Which point is corresponding to the reference point?
Reference image:
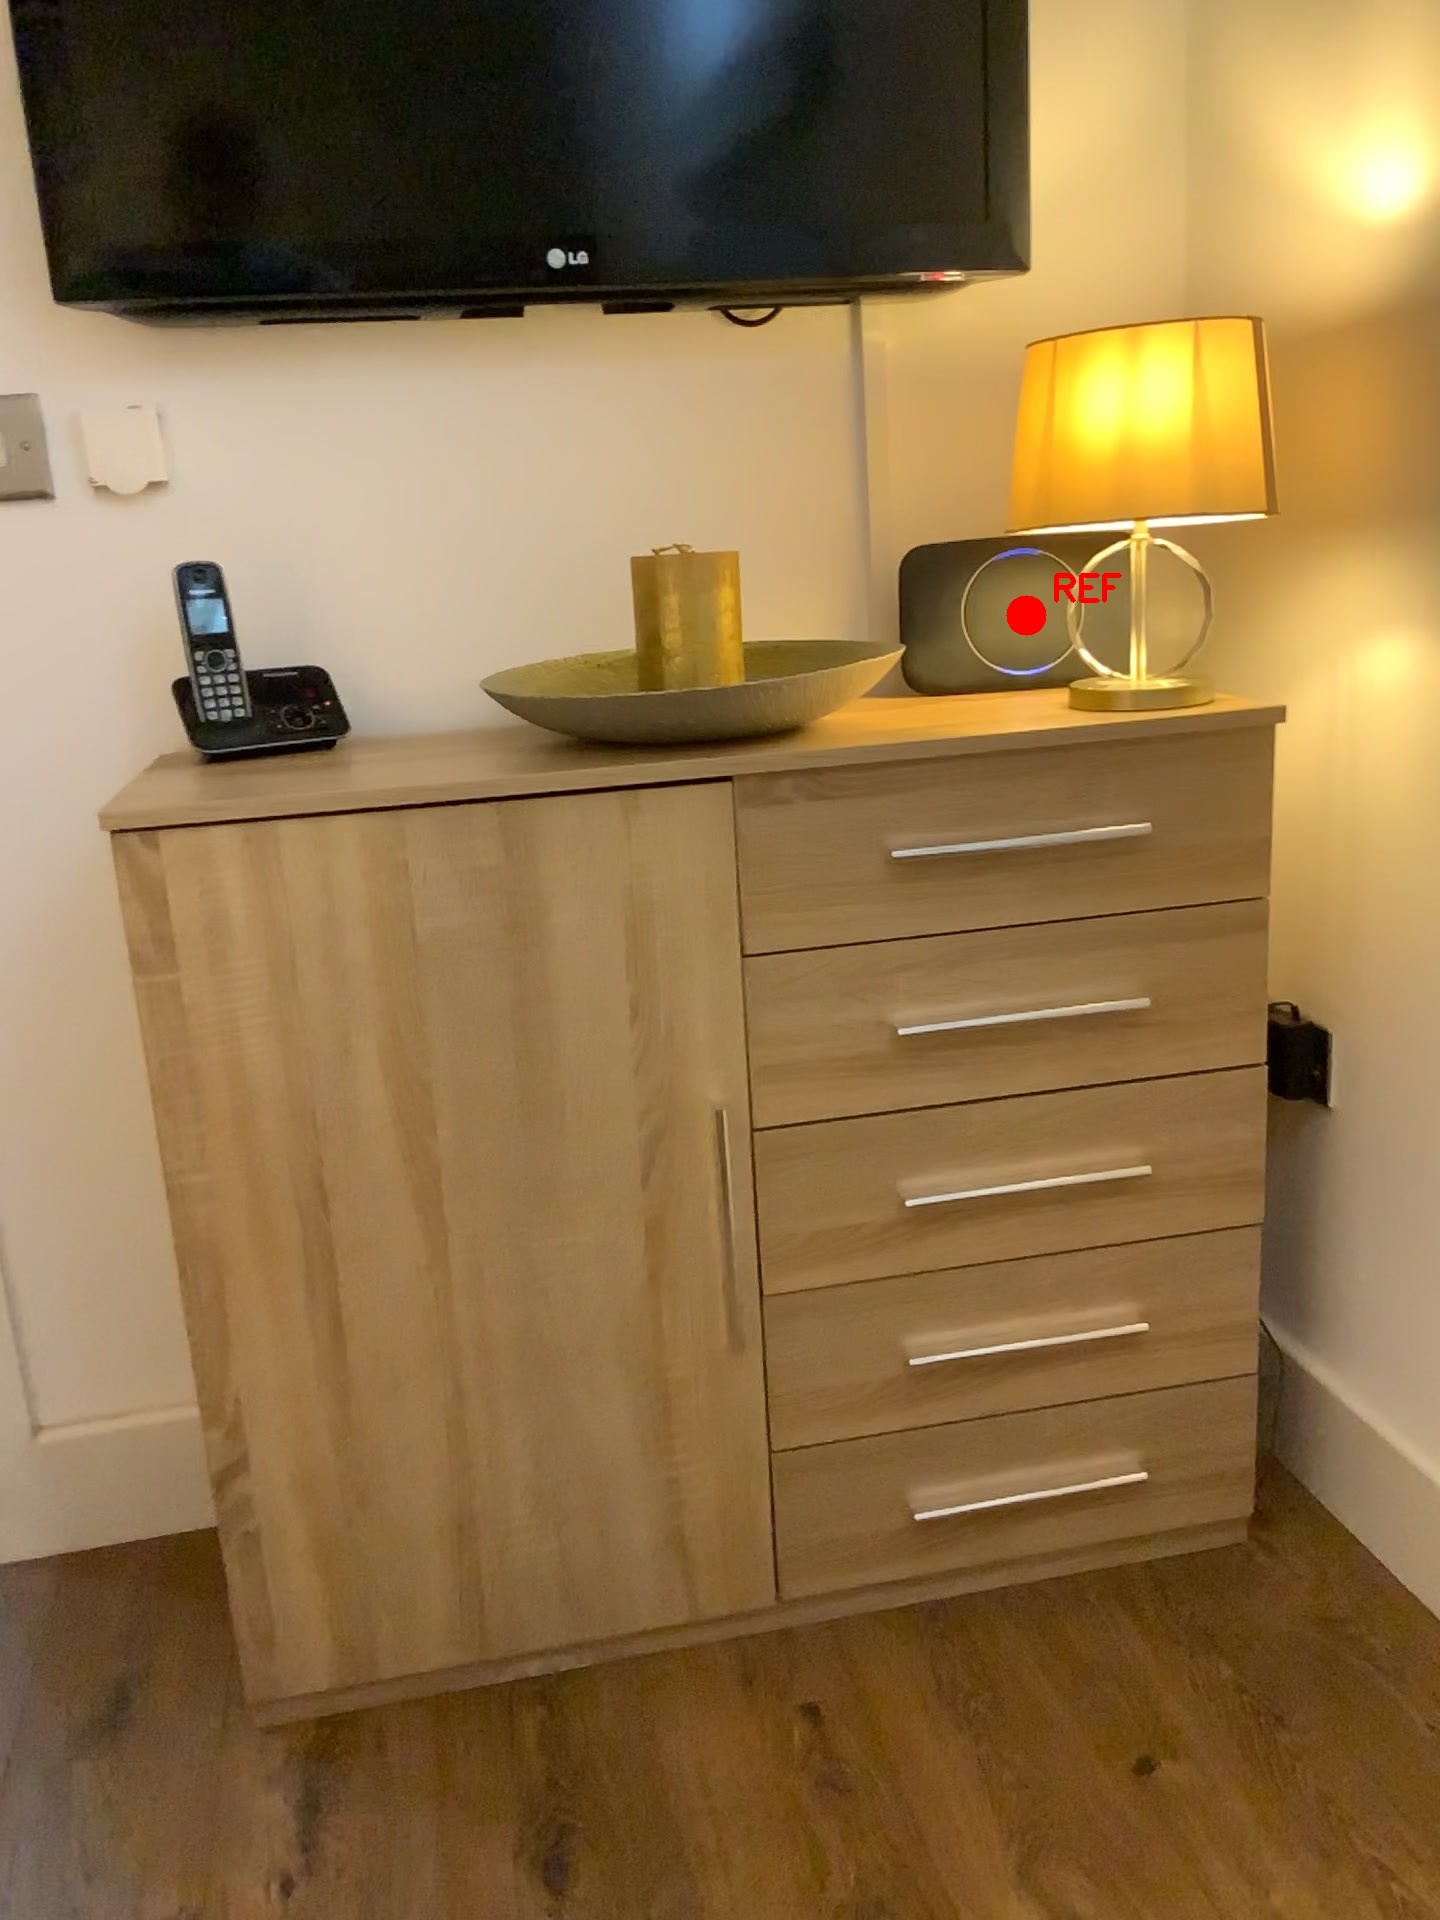
Option image:
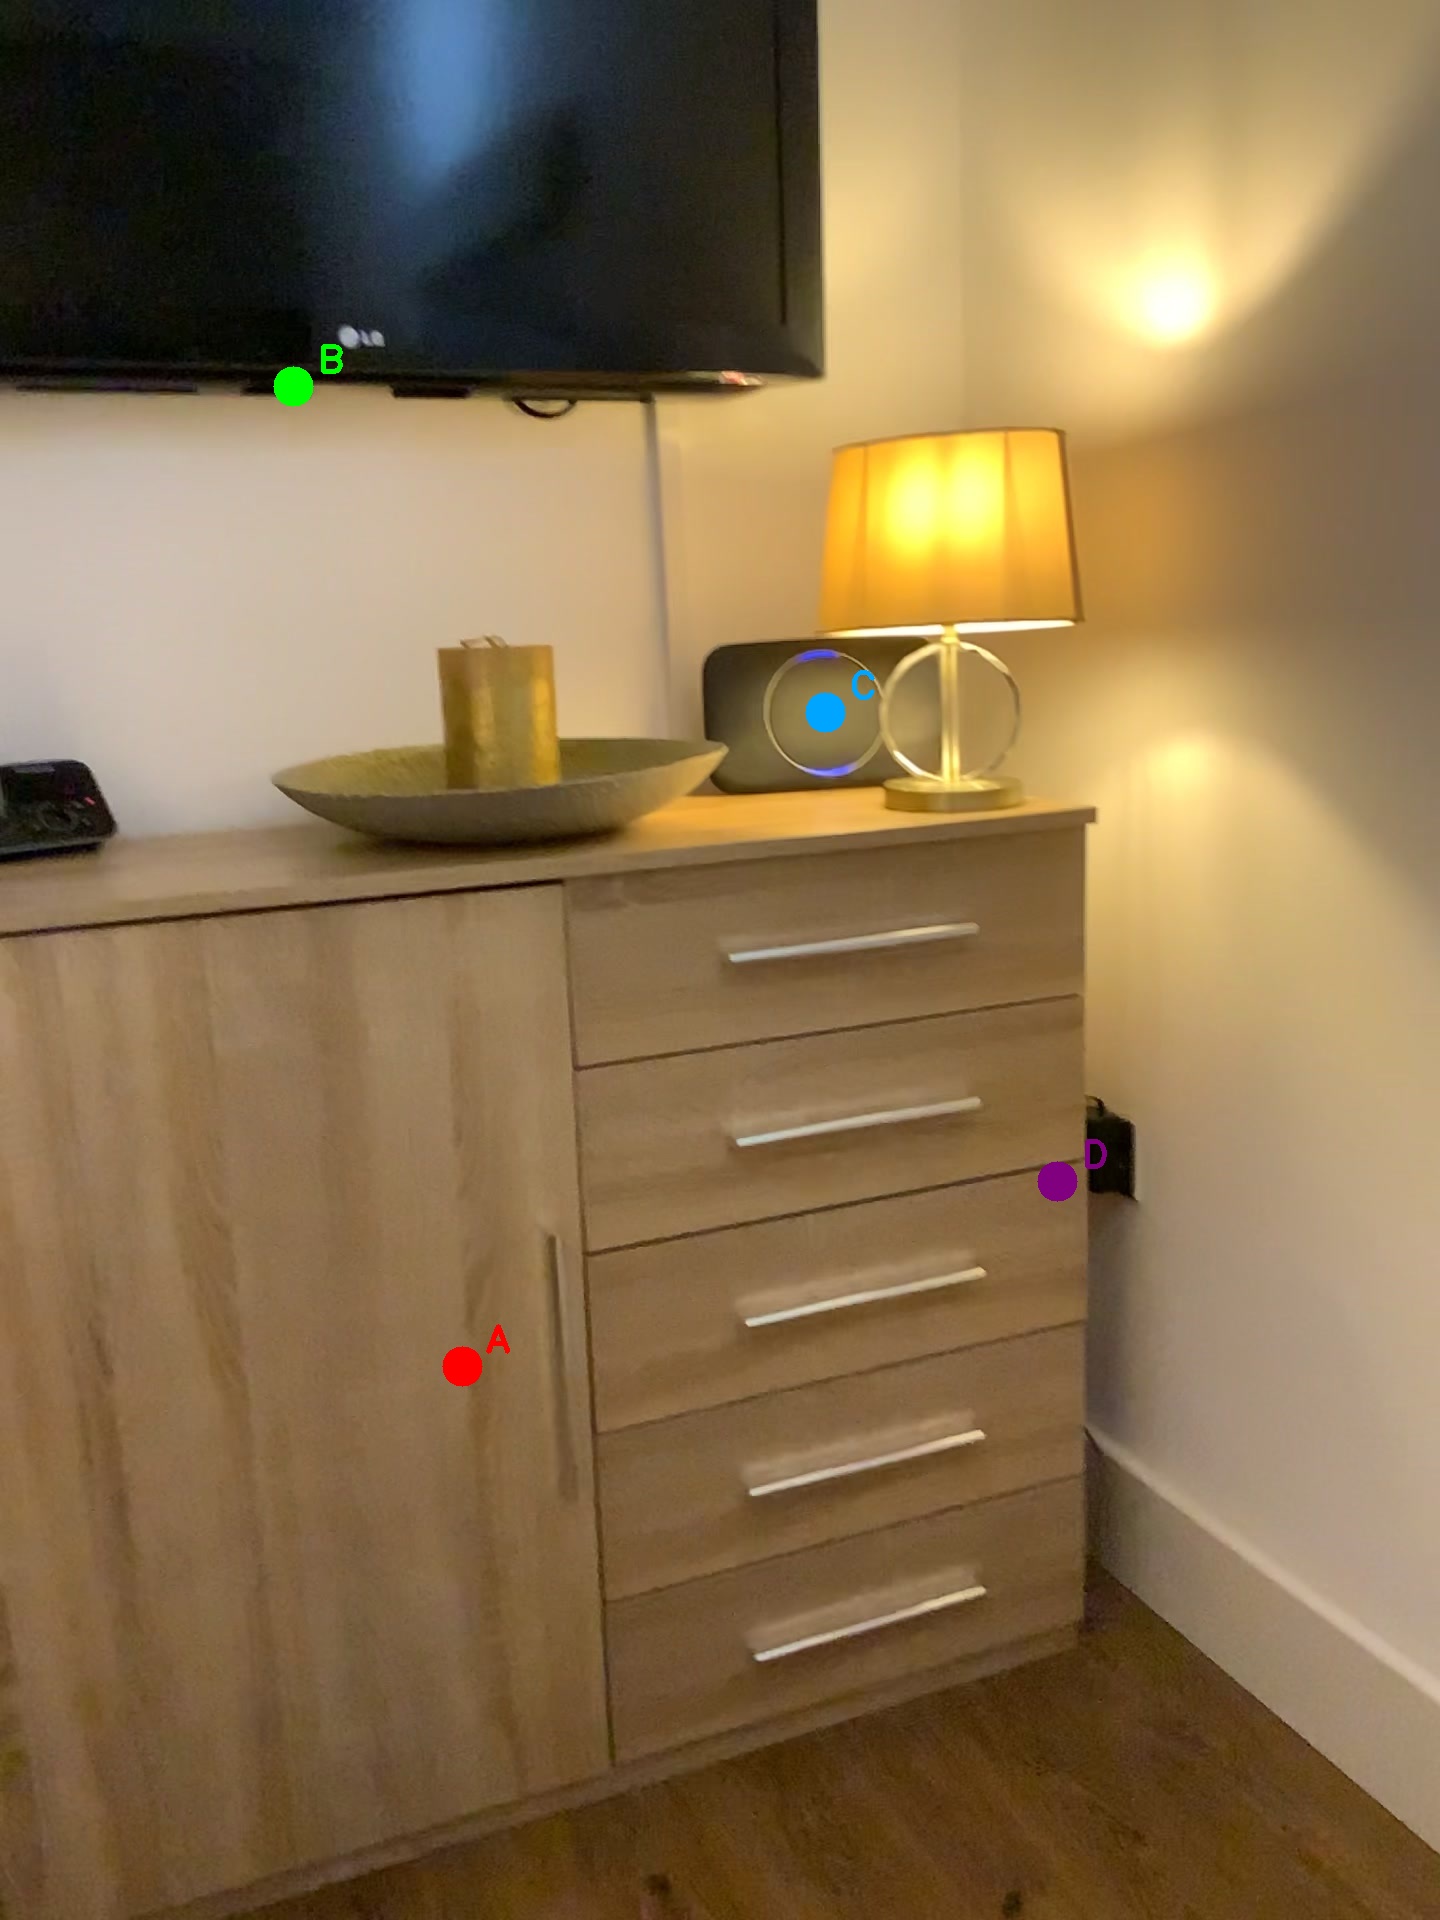
Choices:
Point A
Point B
Point C
Point D
Answer: (C)